Mesrine (1984 film)

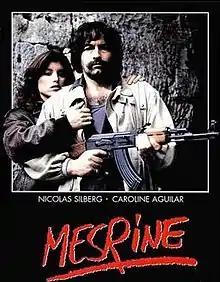
Theatrical poster

Mesrine is a 1984 French film written and directed by André Génovès. A biographical film based on the life of Jacques Mesrine, it focuses on the eighteen months following his escape from La Santé Prison in May 1978 until his death in November 1979. Nicolas Silberg stars as the eponymous lead character.